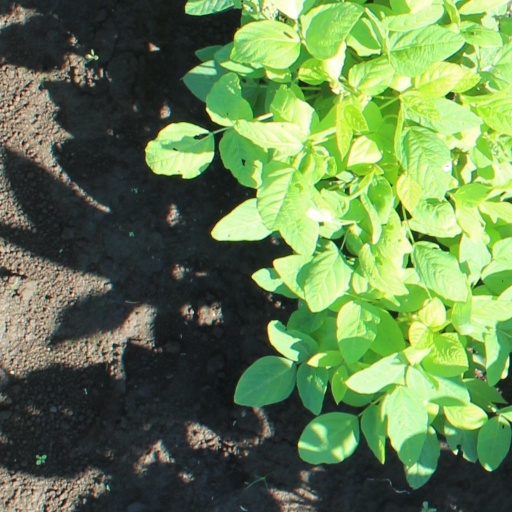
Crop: soybean